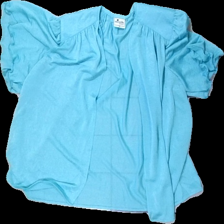
View: front
Type: Top
Category: Ladies
Brand: Not in the list
Brand text on label: Elinette
Colors: Turquoise
Material: 100% polyester
Cut: Regular
Size: 38
Season: All
Price range: <50
Recommended usage: Reuse
Comment: missing belt